Petter Næss

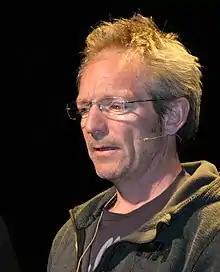
Petter Næss in 2007

Petter Næss (born 14 March 1960, Oslo, Norway) is a Norwegian actor, screenwriter, instructor, and film director. He debuted in 1999 with "Absolutt blåmandag" and directed films based on Ingvar Ambjørnsen's "Elling" series, including "Elling" (2001) and "Elsk meg i morgen" (2005). He also directed films like "Bare Bea" (2003) and "Mozart and the Whale" (2005). In 2008, he portrayed Martin Linge in "". Since 1996, he has worked as a director at Oslo Nye Teater, including for "Elling"'s stage version.